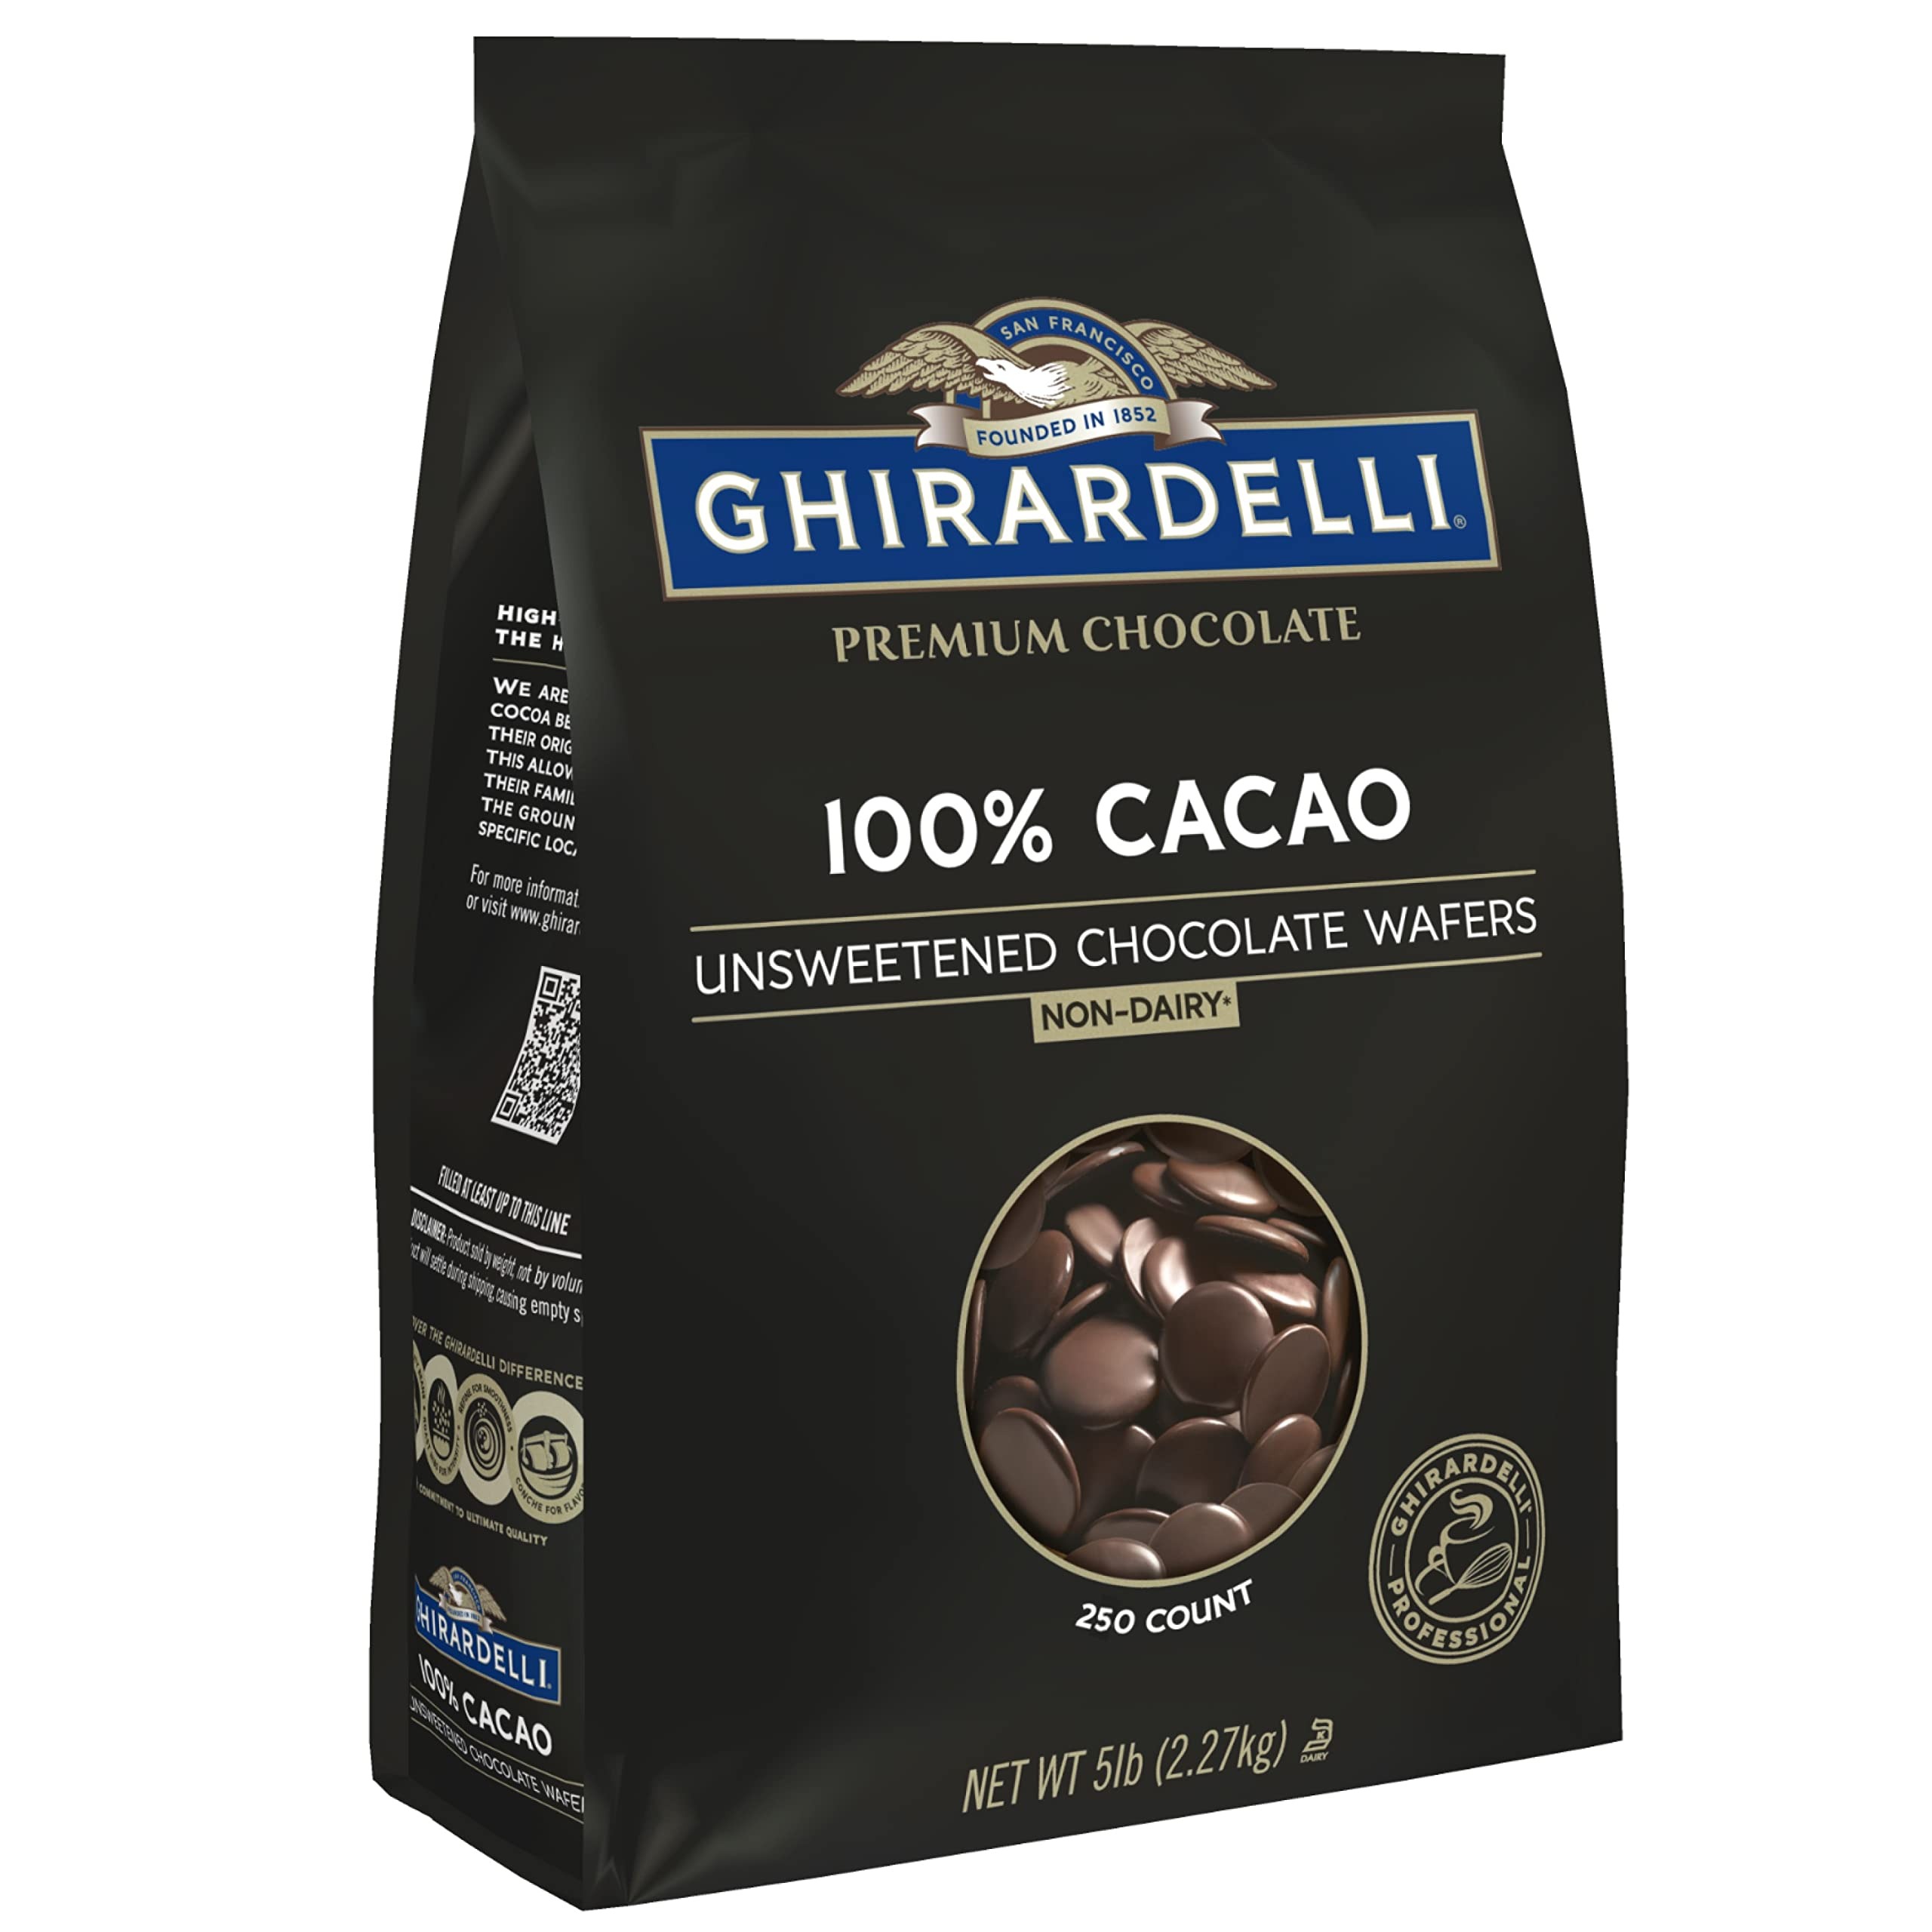
Item Name: Ghirardelli Chocolate Company 100% Cacao Unsweetened Wafers, 5lb. Bag (Pack of 1)
Bullet Point 1: Convenient, smaller pack size for foodservice professionals
Bullet Point 2: Wafer Size: 250 wafers per lb.
Bullet Point 3: Great for boosting cacao impact in non-dairy recipes
Bullet Point 4: Ghirardelli's premium chocolate is crafted with our commitment to the highest quality standards
Value: 80.0
Unit: Ounce

Price: 88.49